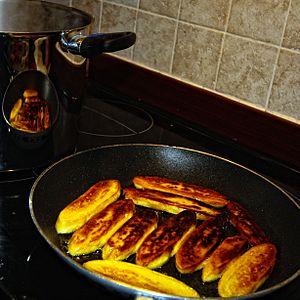
Panisses frits à l'huile d'olive
La panisse est une spécialité culinaire à base de farine de pois chiches. D'origine ligure, ce mets a passé la frontière et il est connu et apprécié dans le sud-est de la France de Nice jusqu'à Marseille.